Nijat Rahimov

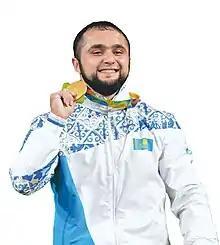

Nijat Rahimov (born 13 August 1993) is an Azerbaijani-born naturalized Kazakhstani weightlifter. He represented Kazakhstan at the 2016 Summer Olympics, in the category of 77 kg, he placed first, winning the gold medal and setting a new world record with a clean and jerk lift of 214 kilograms. In 2022, the medal was stripped and he was banned when it was revealed he substituted urine samples.